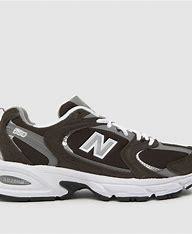
Brand: New
Model: Balance New Balance 530